Cadillac Runabout and Tonneau

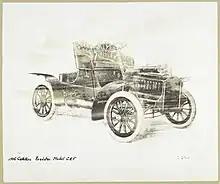
Model E Runabout 1905

The Model E was released in January, 1905. It was a featherweight runabout model with seating for two, priced at $750 in 1905. It used a wheelbase, splitting the difference between the C and the B/F.